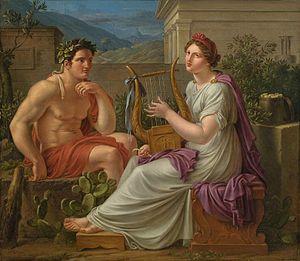
La peinture néo-classique est un courant pictural issu du néo-classicisme qui apparaît à la seconde moitié du XVIIIᵉ siècle et se poursuit jusqu'aux débuts du XIXᵉ siècle, succédant au rococo, et précédant la peinture romantique.